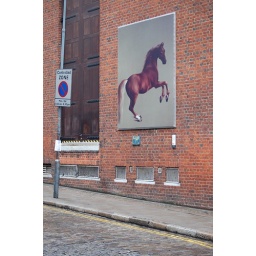
A painting on the wall just off Shelton street in Covent Garden